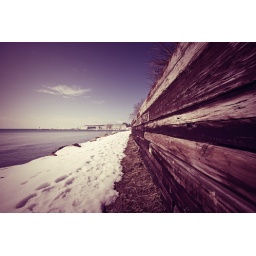
This retaining wall runs a short distance along the water front. #208 in Explore! :)